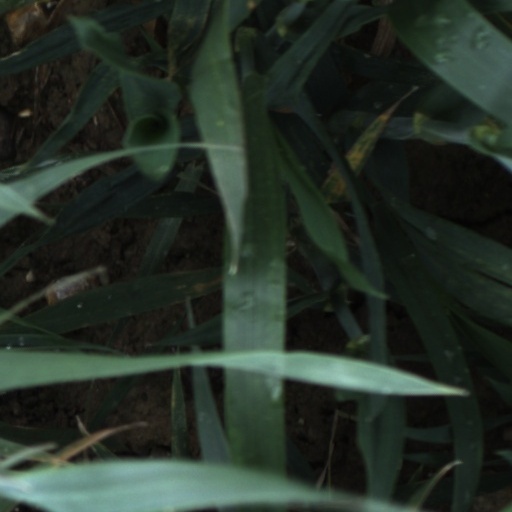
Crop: wheat